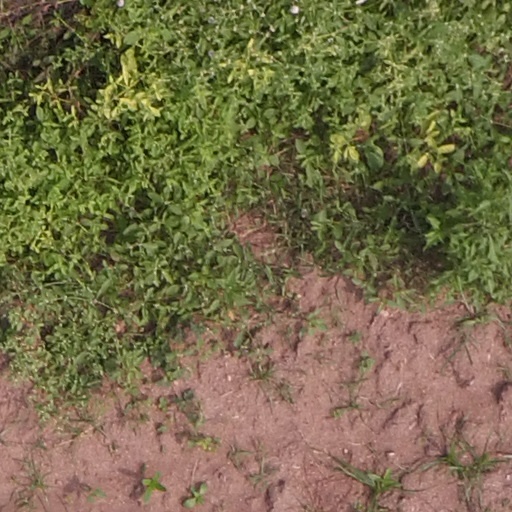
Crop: maize; corn